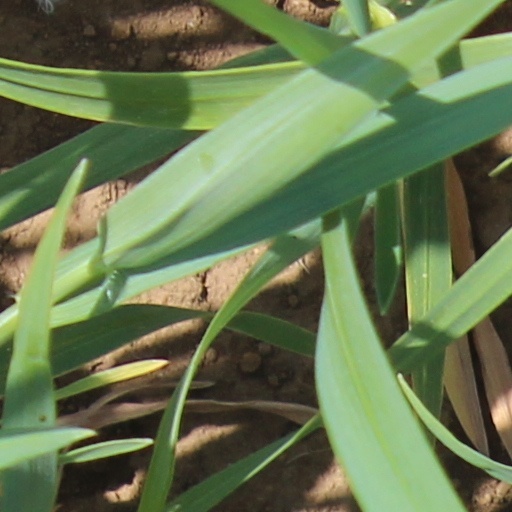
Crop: wheat